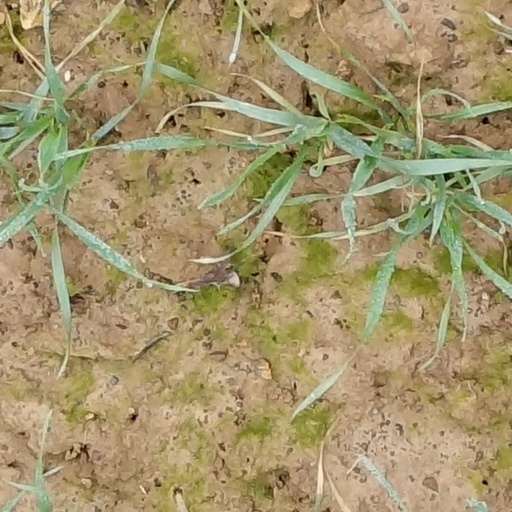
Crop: wheat